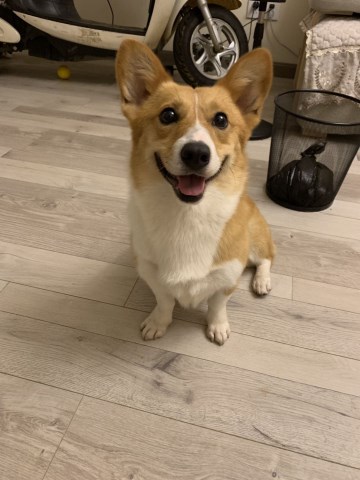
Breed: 2909-n000116-Cardigan